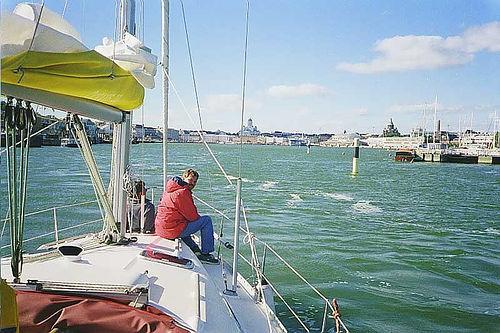
Weather: sun or clear